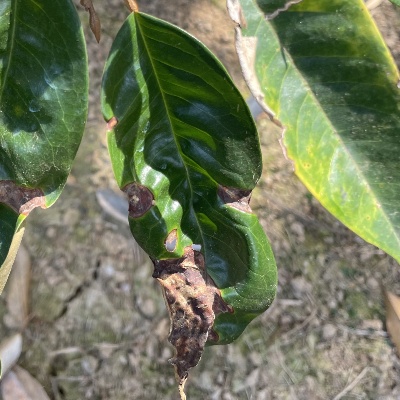
Label: Leaf_Phomopsis